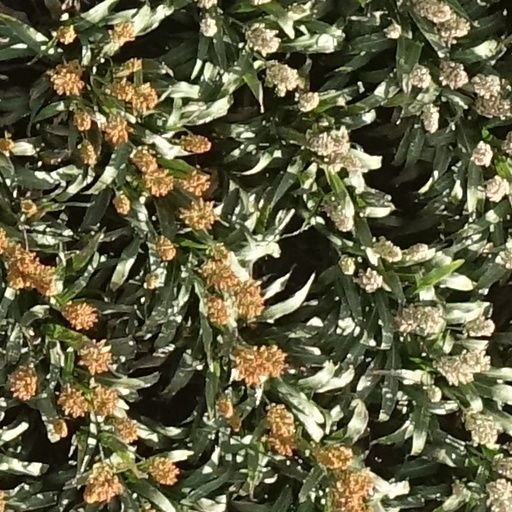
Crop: sorghum